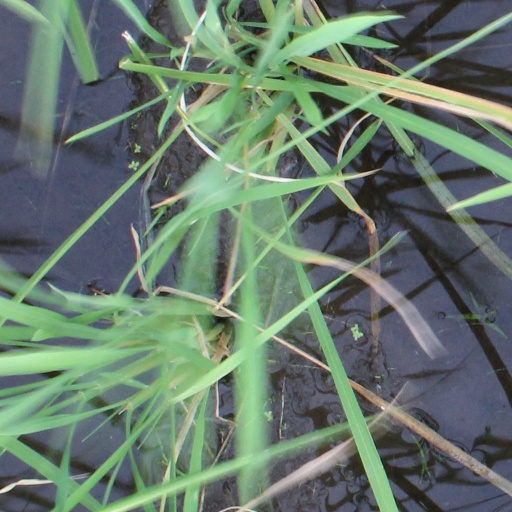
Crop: rice